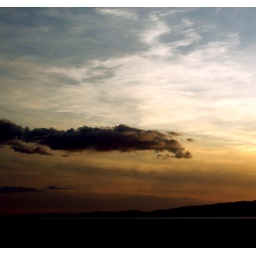
Angry looking black cloud over the Solway at sunset.